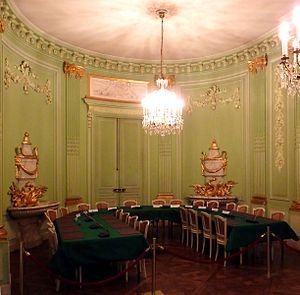
La salle des accords dans l'hôtel du Châtelet, Paris. Photo prise lors des journées du patrimoine 2011.
Les « accords » de Grenelle sont le résultat d'une négociation collective, menée à l'initiative du gouvernement en mai 1968, avec les représentants des syndicats de salariés et ceux des organisations patronales. Bien qu'aucune des parties ne l'ait paraphé, ni reconnu comme tel, les principales mesures de cet « accord » seront tout de même mises en application, par le gouvernement de Georges Pompidou.